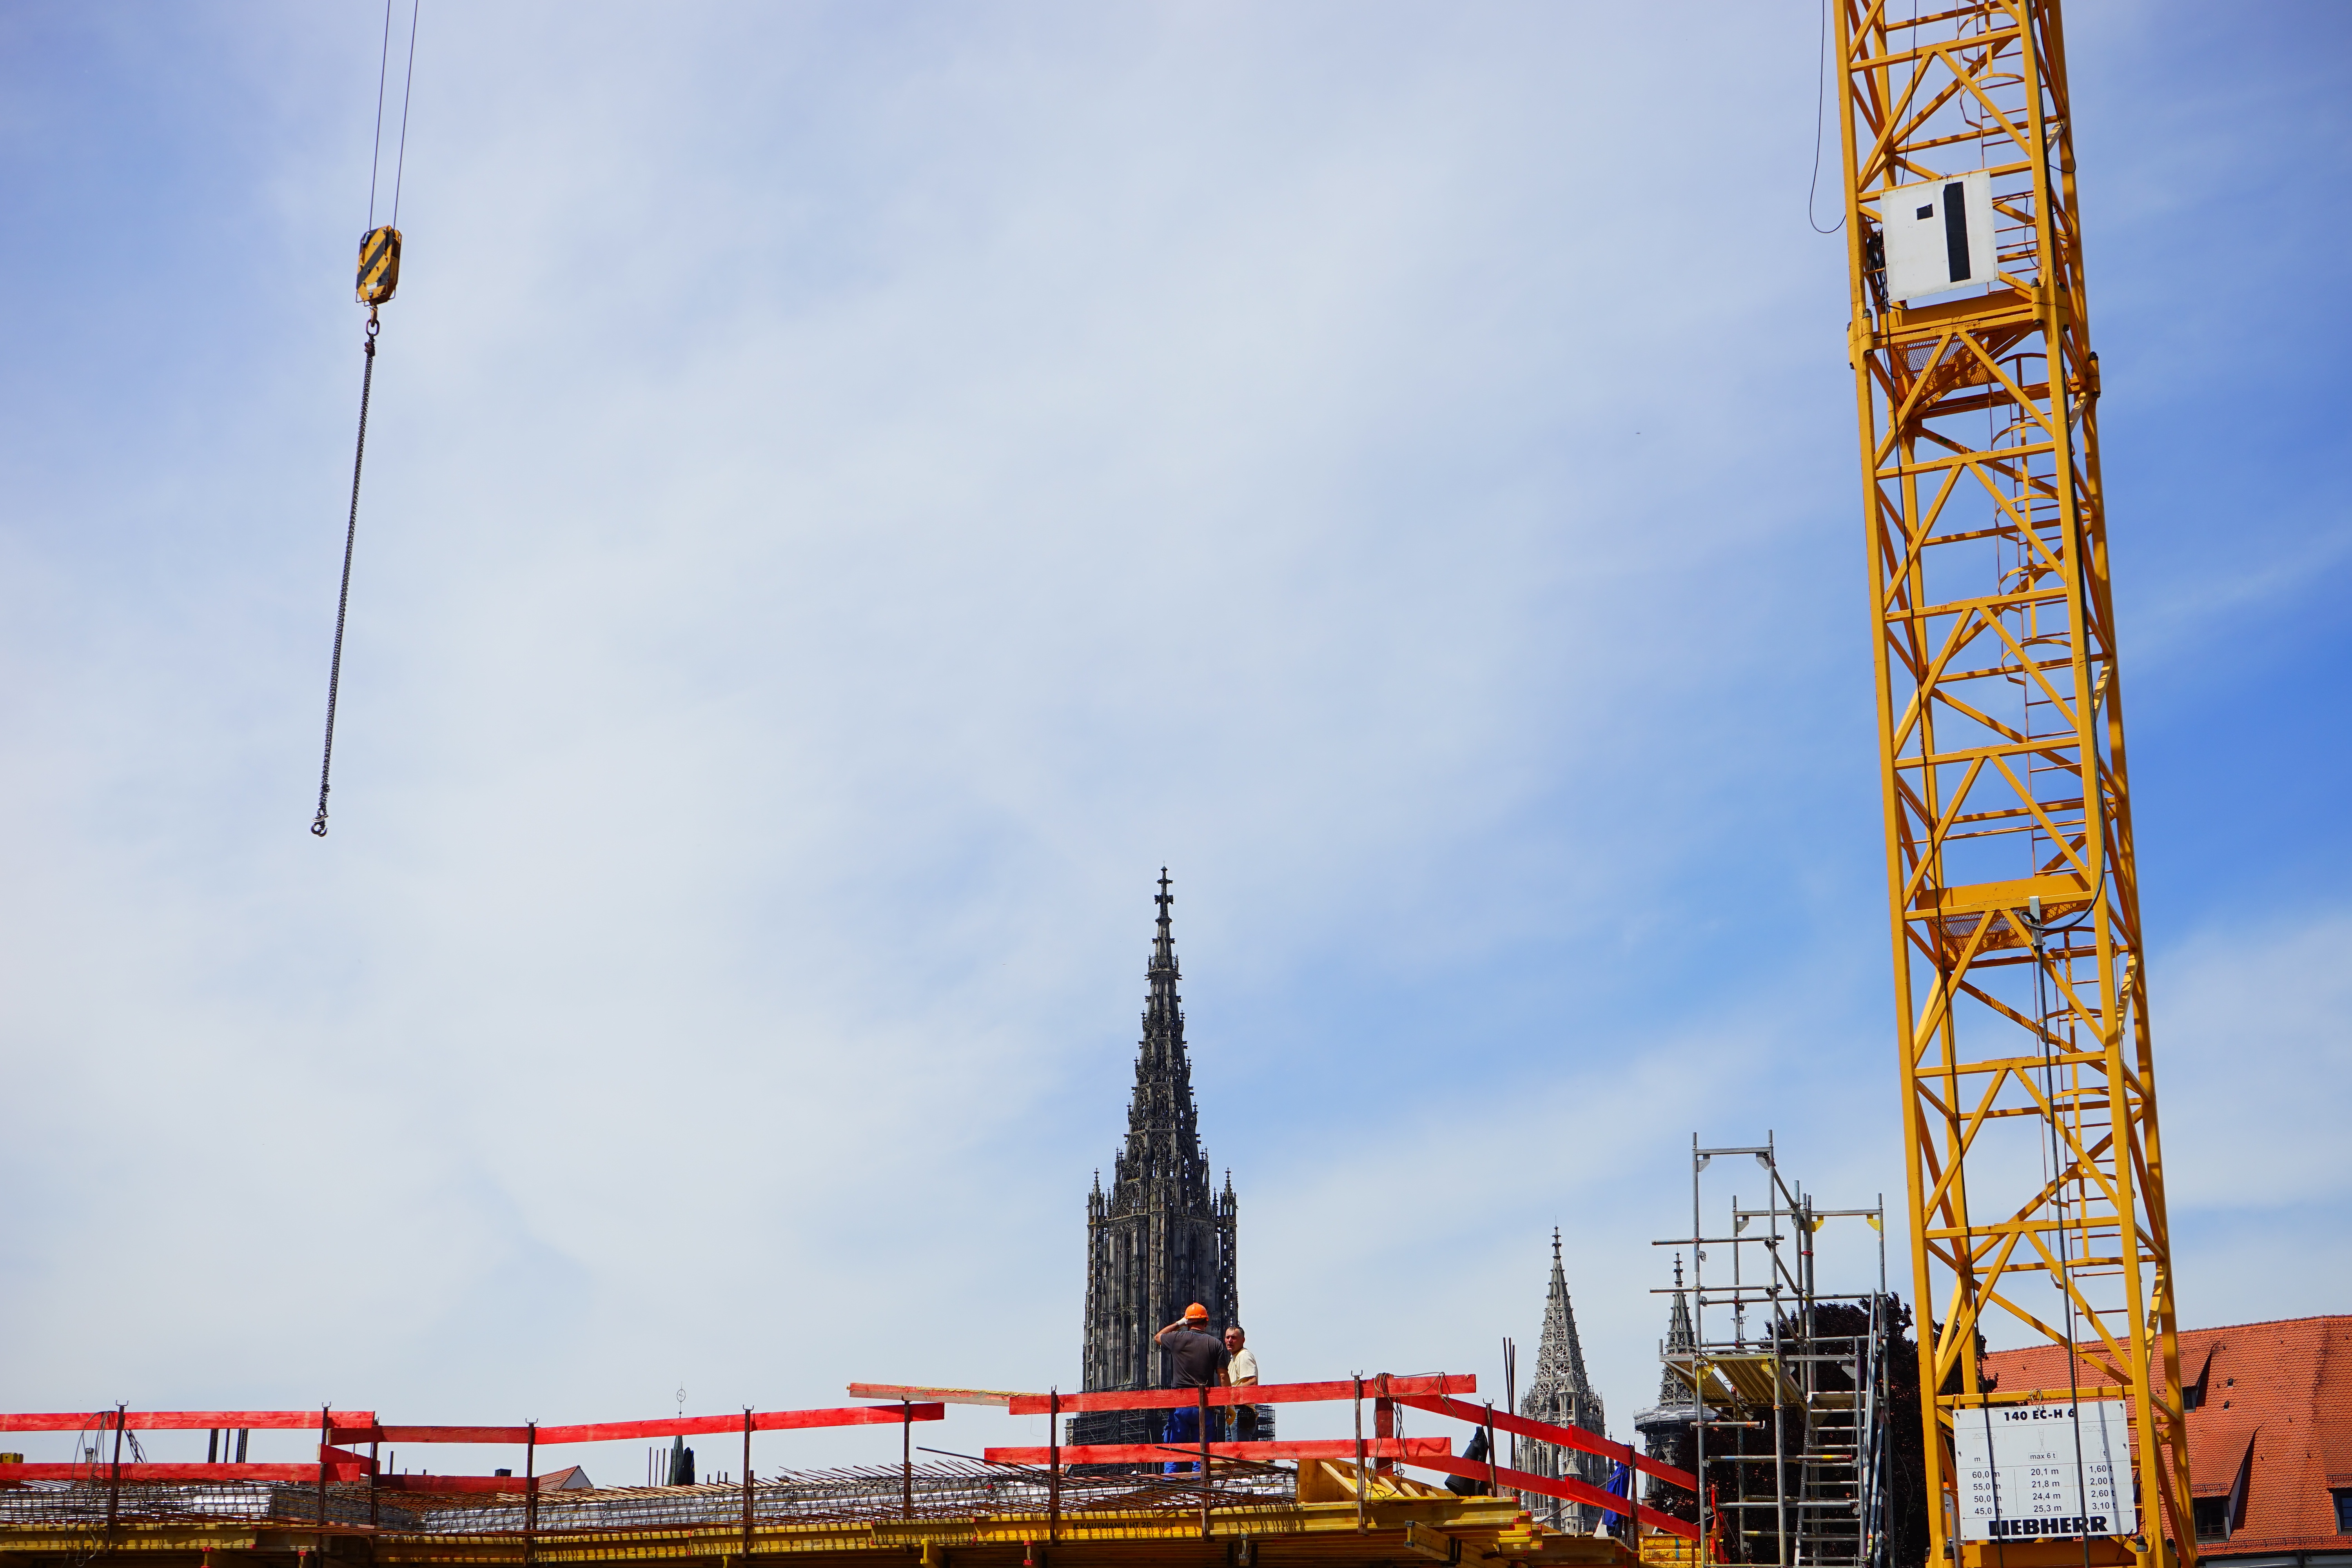
construction, vehicle, tower, mast, crane, site, ulm, baukran, ulm cathedral, construction equipment